Basilica of Saint-Sauveur (Dinan)

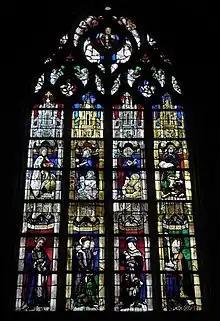
"Des Evangelists" stained-glass window

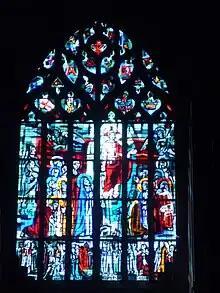
Stained-glass window by Louis Barillet

The back of the façade, like the exterior, comprises a first level in the Romanesque style and a second level in the Gothic style. However, the Romanesque section is partially obscured by later modifications. The exterior tripartition is replicated, featuring three arches resting on pillars with capitals, along with two columns bordering the central entrance. Except for the small Gothic chapel that accesses it, the southern wall of the nave is completely Romanesque. Divided into two levels by a horizontal toric cordon, the exterior of the structure is separated from the lower section by geminated arcades. On either side of a capital adorned with hooked leaves, each pair of arches falls, while the central fall is supported by a simple corbel. The upper section of the structure is composed of alternating open and blind arcatures, each resting on a capital identical to those of the lower section. The first arcade, located to the west, is supported by an engaged column, whose capital is adorned with palmettes. Inside of the western façade, multiple sculpted capitals still remain. Among them, one capital portrays intertwined snakes, while the other two face each other and represent camels. Furthermore, two capitals have been situated in one of the radiating chapels, which could be imitations of the originals from the Romanesque era. One capital illustrates original sin, while the remaining one showcases the Annunciation.